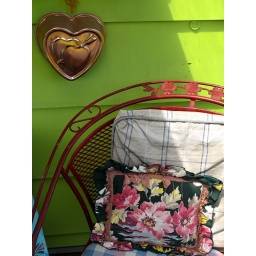
Found the vintage pillows in a free box walking home from work recently-score!